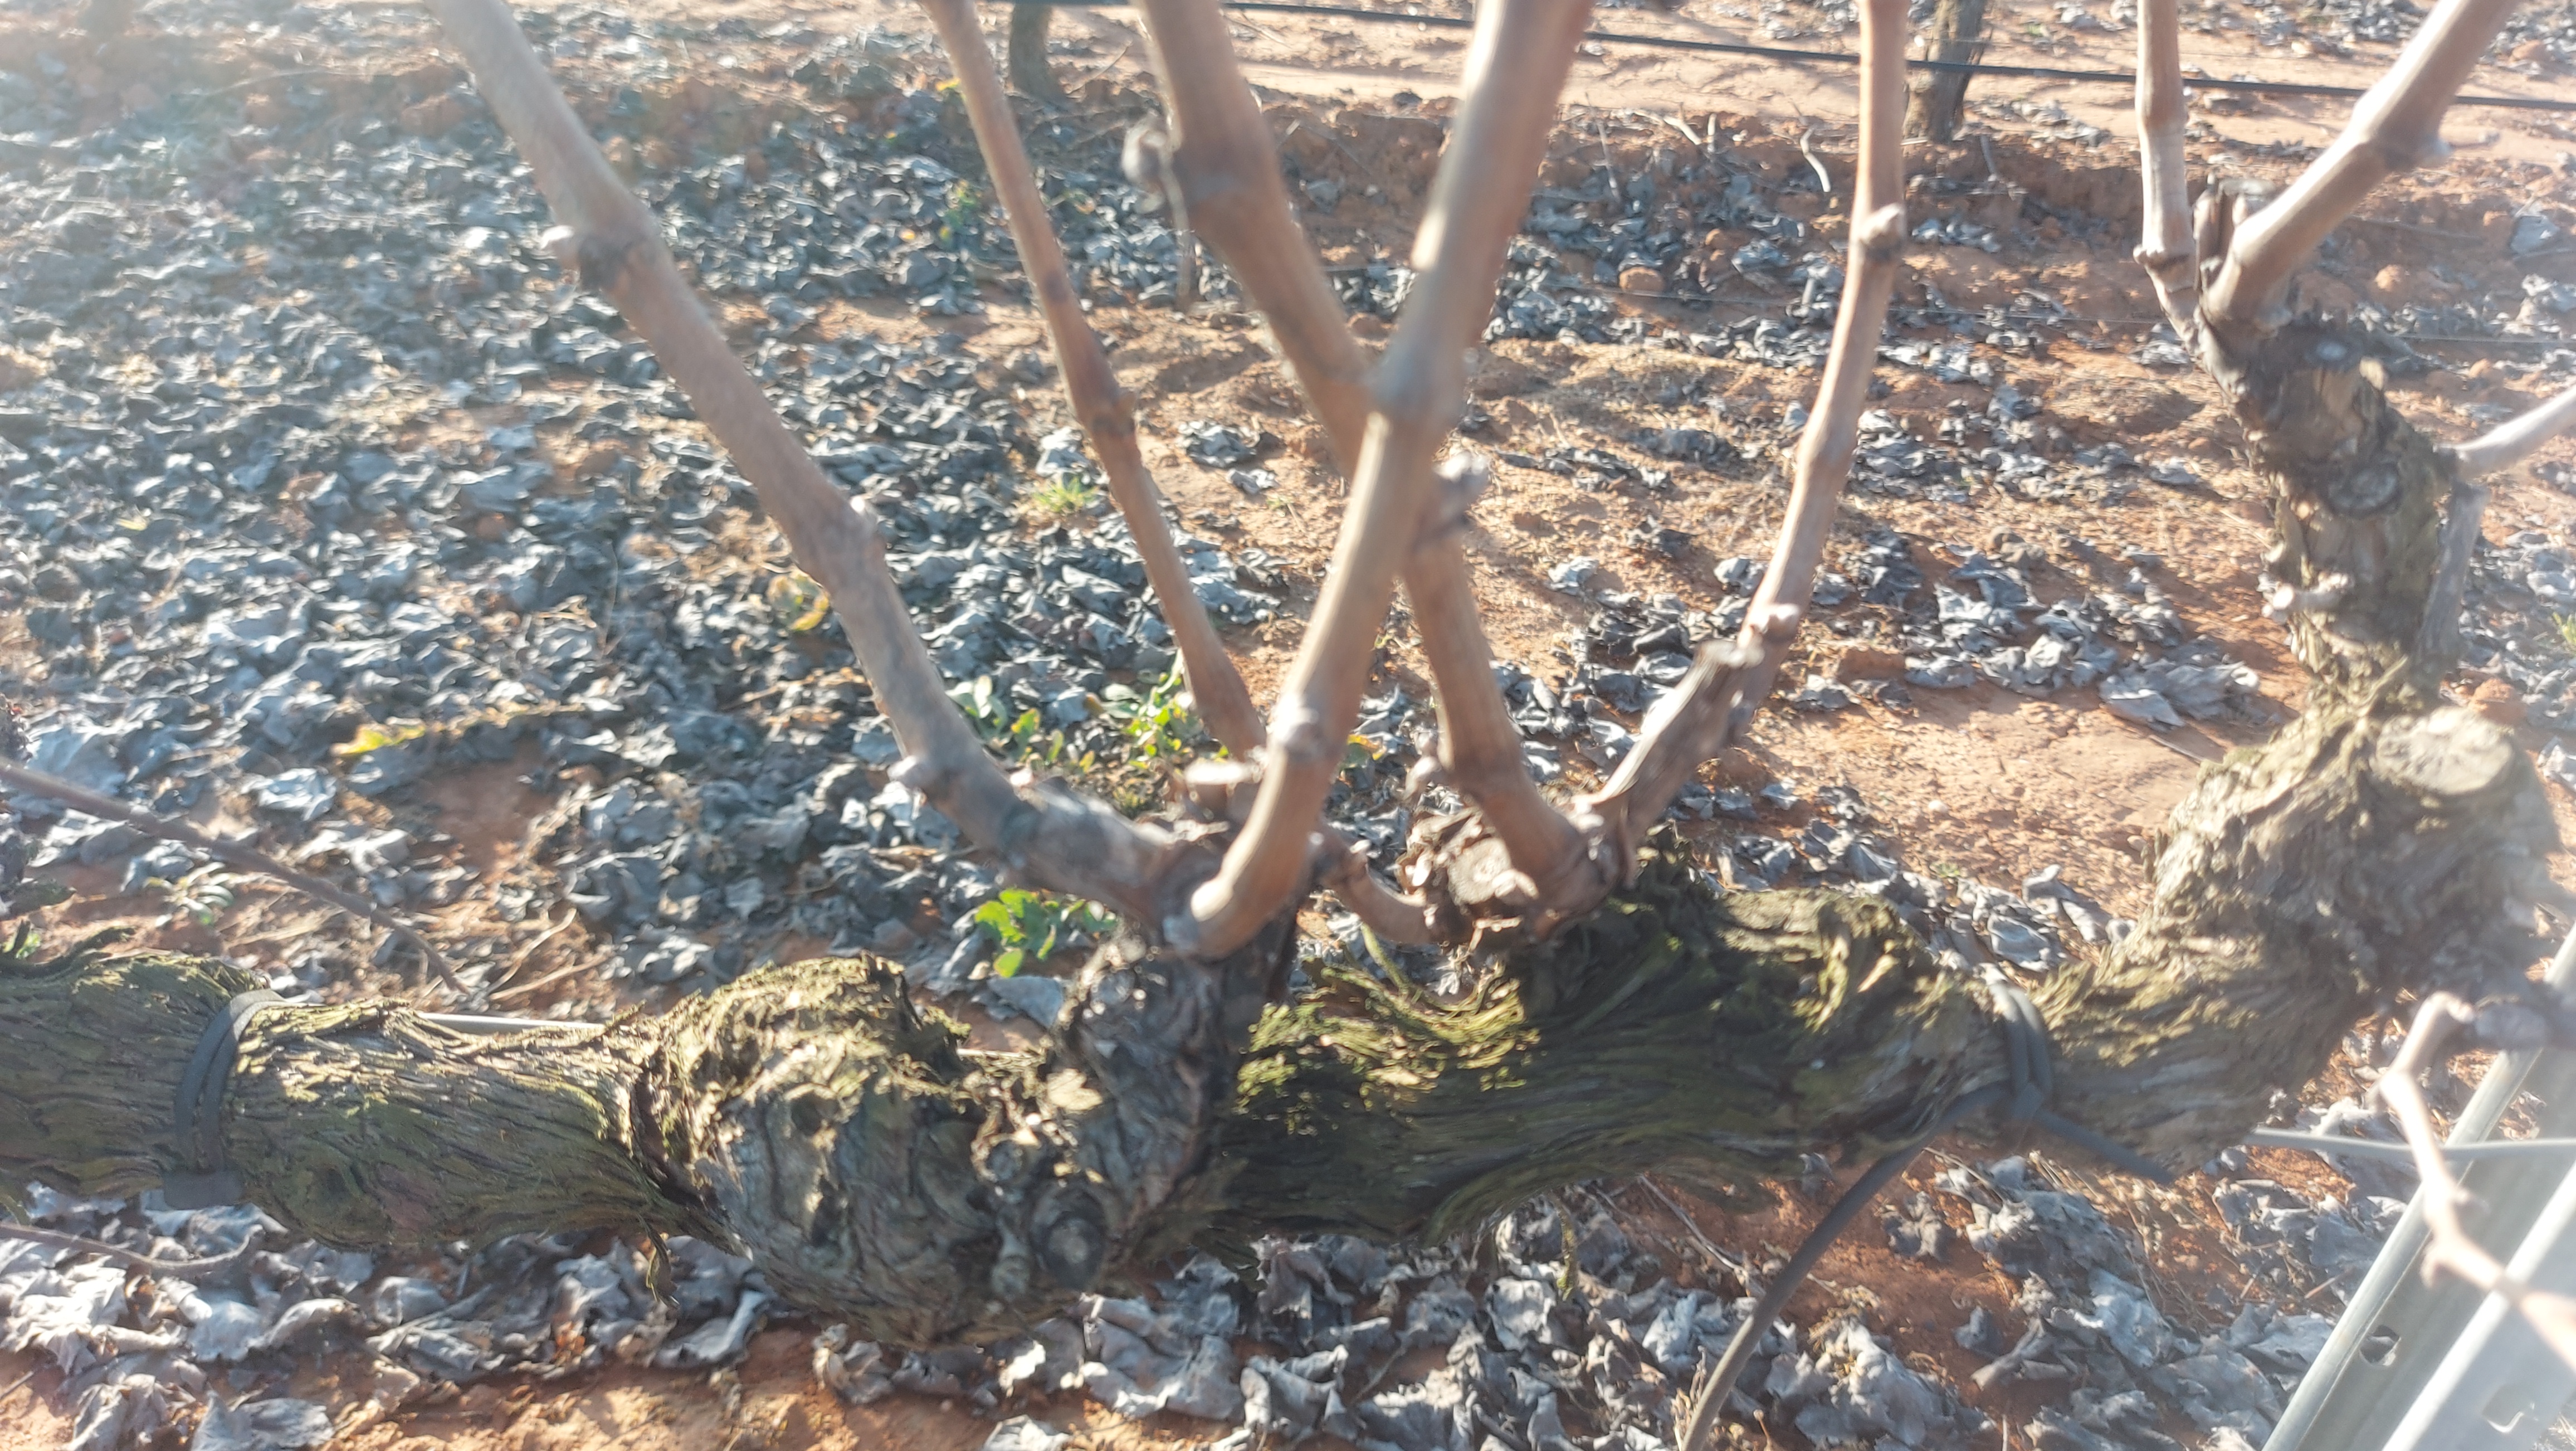
Unpruned shoots: 9
Pruned shoots: 0
Trunks: 1